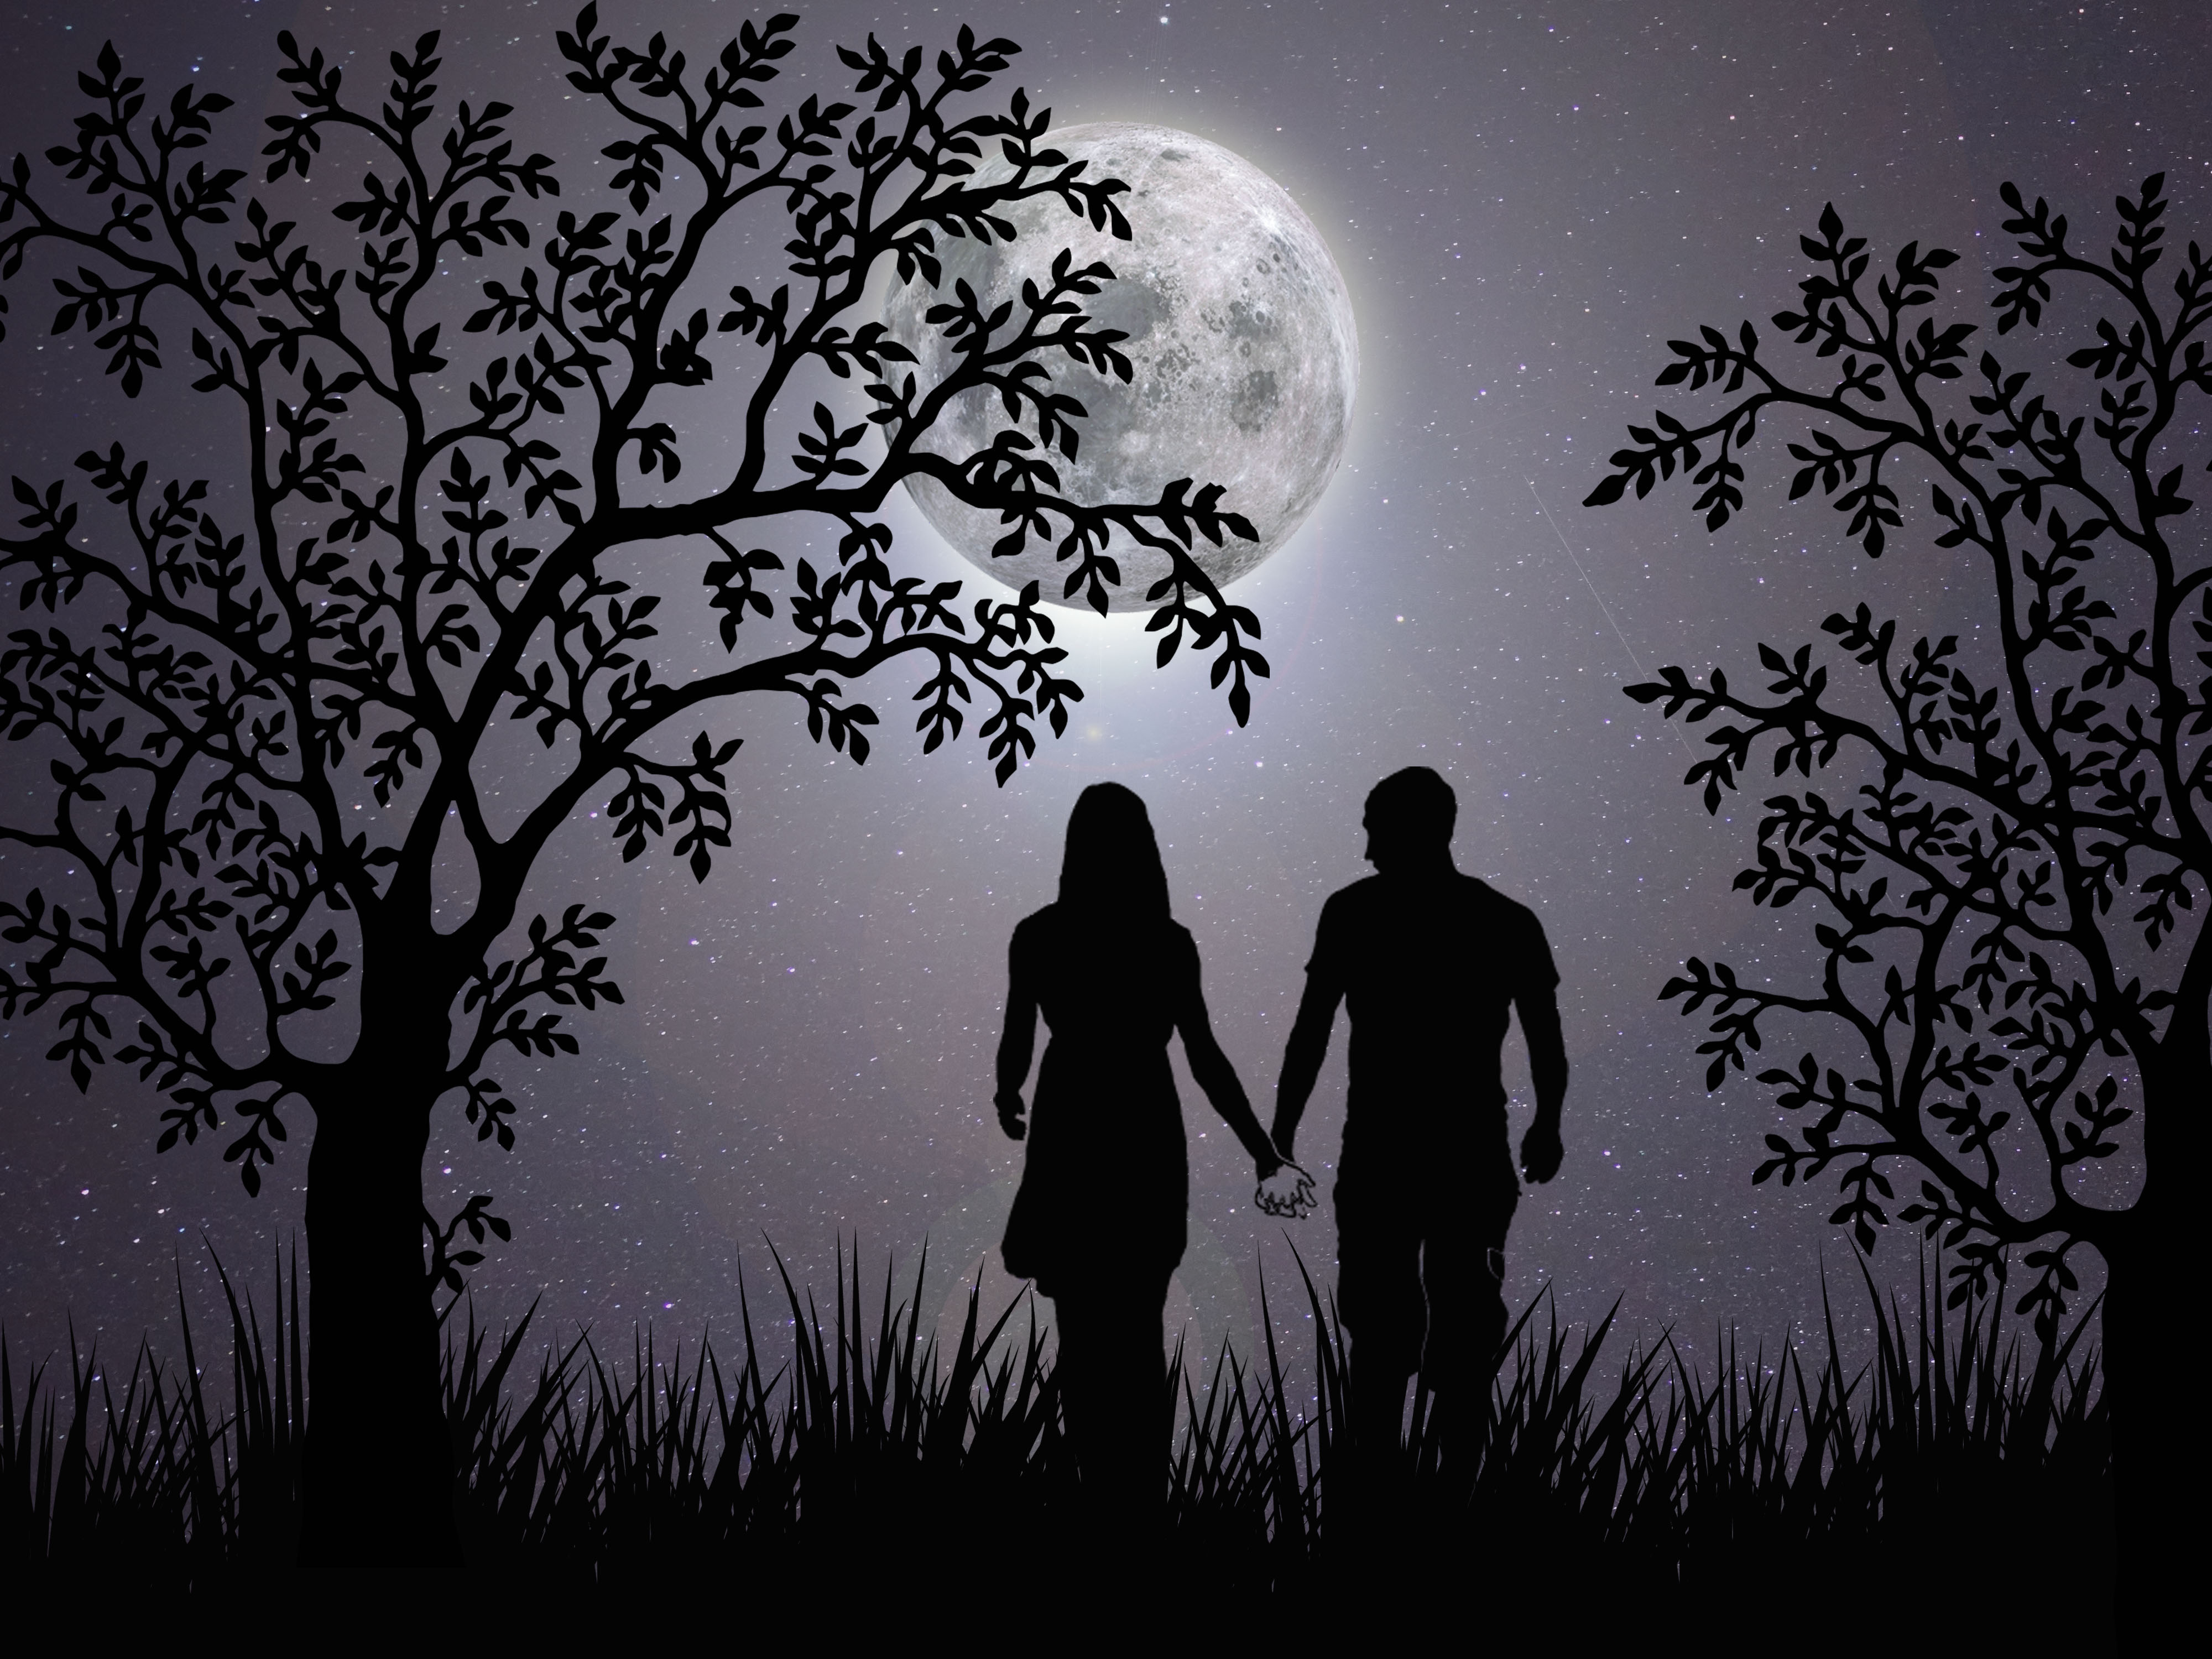
love, romantic, night, together, feelings, couple, silhouette, moon, fantasy, darkness, black and white, tree, sky, moonlight, emotion, atmosphere, branch, computer wallpaper, monochrome photography, monochrome, midnight, visual arts, stock photography, star